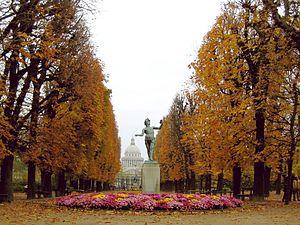
Automne à Paris. Une allée du Jardin du Luxembourg. Charles-Arthur Bourgeois (Français, 1838-1886): Acteur grec (1868), bronze, Paris, Jardin du Luxembourg et Panthéon.
Un jardin public est un terrain enclos, paysagé et planté destiné à la promenade ou à l’agrément du public.